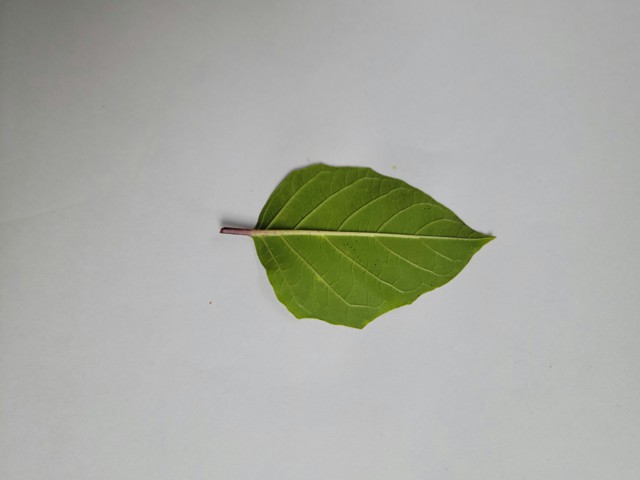
Plant: kalodhutura